Lancelot-Grail Cycle

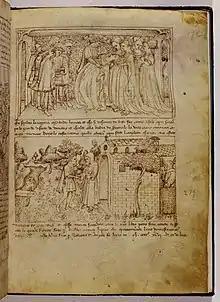
Bonifacio Bembo's illustrations for the 15th-century Italian version "Historia di Lancillotto del Lago" (Pal. 556, Biblioteca Nazionale Centrale di Firenze)

The Vulgate Cycle emphasizes Christian themes in the legend of King Arthur, in particular in the story of the Holy Grail. As in Robert de Boron's poem "Merlin", the cycle states that its first parts have been derived from the "Livre du Graal" ("The Book of the Grail") that is described as a text dictated by Merlin himself to his confessor in the early years of Arthur's reign. Next, following the demise of Merlin, there are more supposed original (fictitious) authors of the later parts of the cycle, the following list using one of their multiple spelling variants: Arodiens de Cologne (Arodian of Cologne), Tantalides de Vergeaus (Tantalides of Vercelli), Thumas de Toulete (Thomas of Toledo), and Sapiens de Baudas (Sapient of Baghdad). These characters are described as the scribes in service of Arthur who recorded the deeds of the Knights of the Round Table, including the grand Grail Quest, as relayed to them by the eyewitnesses of the events beings told in the story. It is uncertain whether the medieval readers actually believed in the truthfulness of the centuries-old "chronicle" characterisation or if they recognised it as a contemporary work of creative fiction.